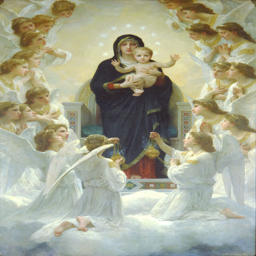
the virgin with angels by visual artist .